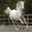
Label: horse